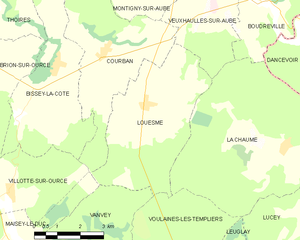
Louesme est une commune française située dans le département de la Côte-d'Or en région Bourgogne-Franche-Comté.